Social Credit Party (New Zealand)

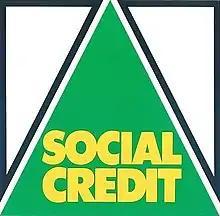
1980s party logo

O'Brien's replacement was Bruce Beetham, who would become the most well known Social Credit leader. Beetham took over in time for the 1972 election. Despite a relatively strong showing, Social Credit failed to win any seats, a fact that some blamed on the rise of the new Values Party. While the Values Party did not win any seats, many supporters of Social Credit believed that it drew voters away from the older party.